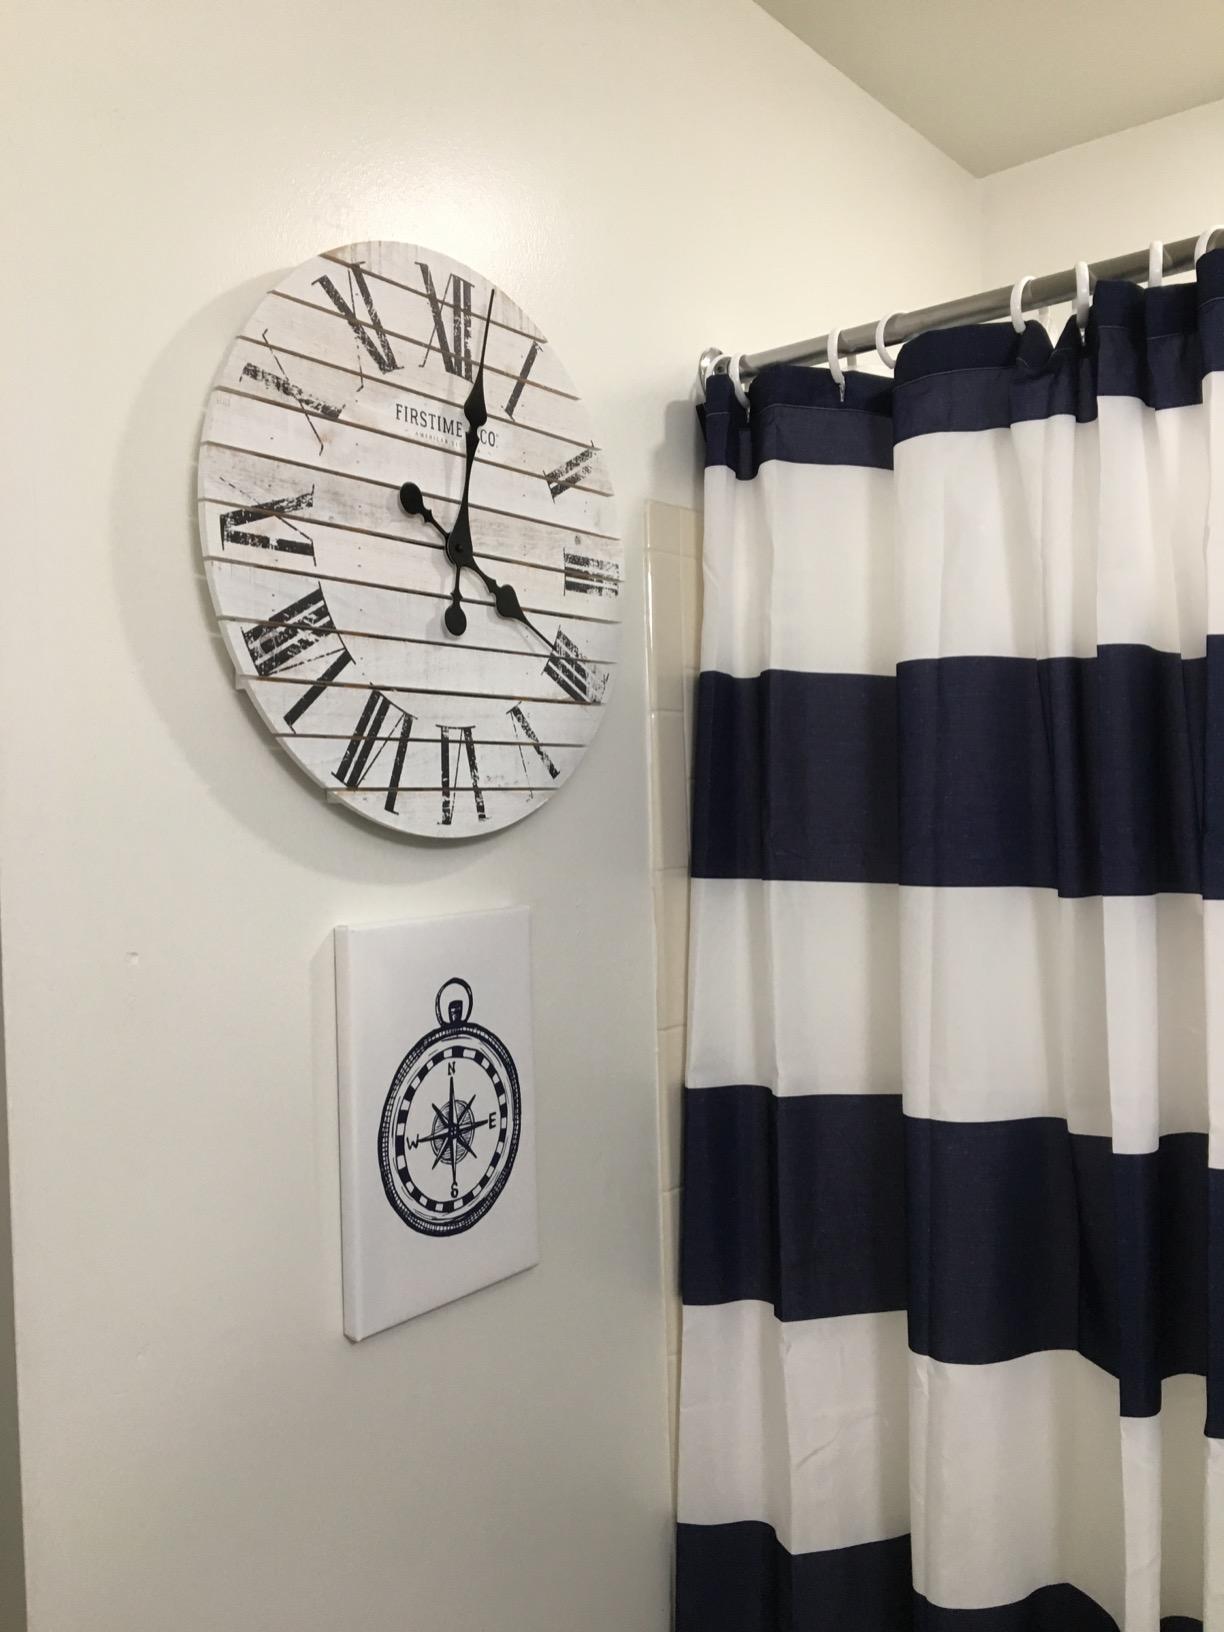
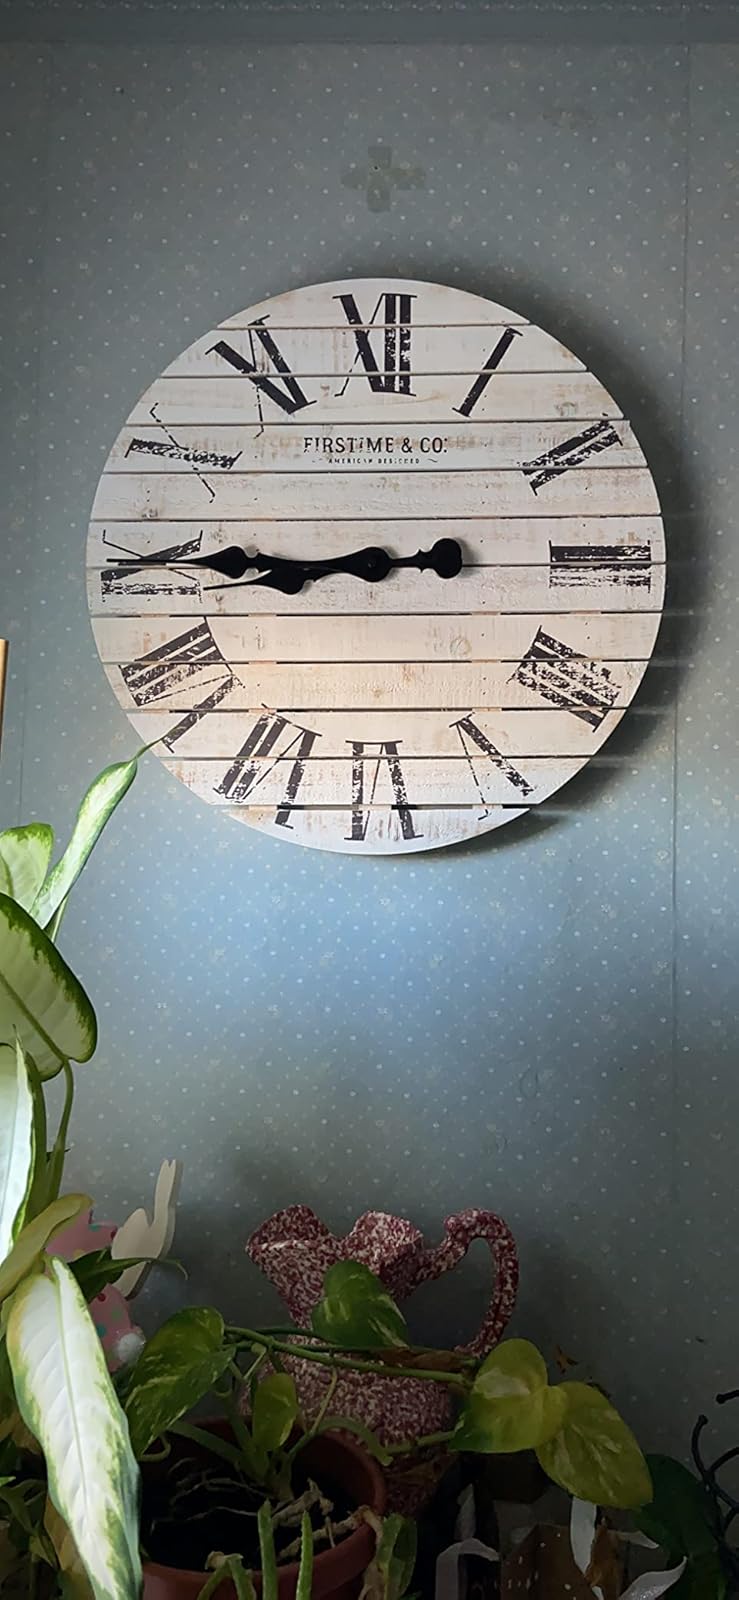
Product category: clock
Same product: yes